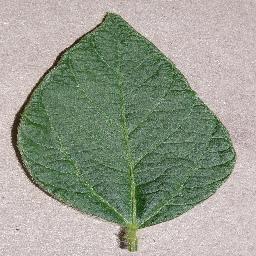
Label: Soybean___healthy